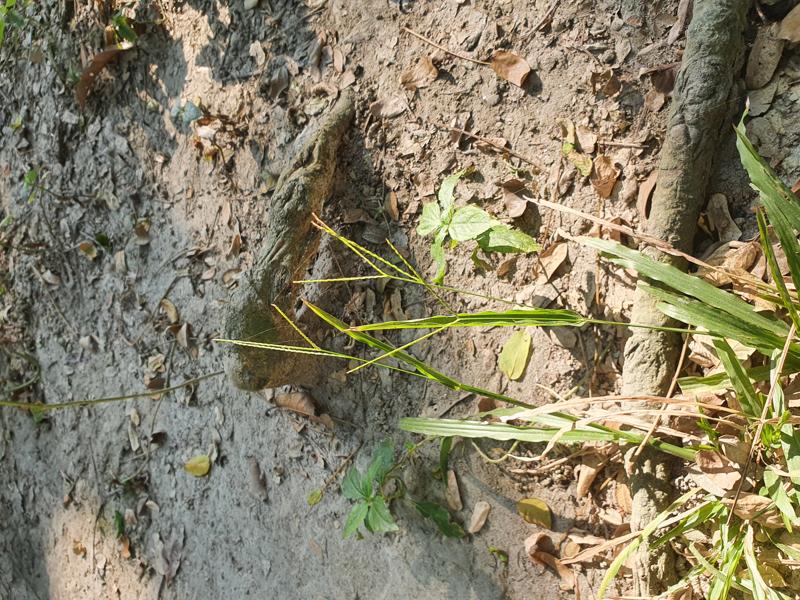
Weed species: Paspalum scrobiculatum